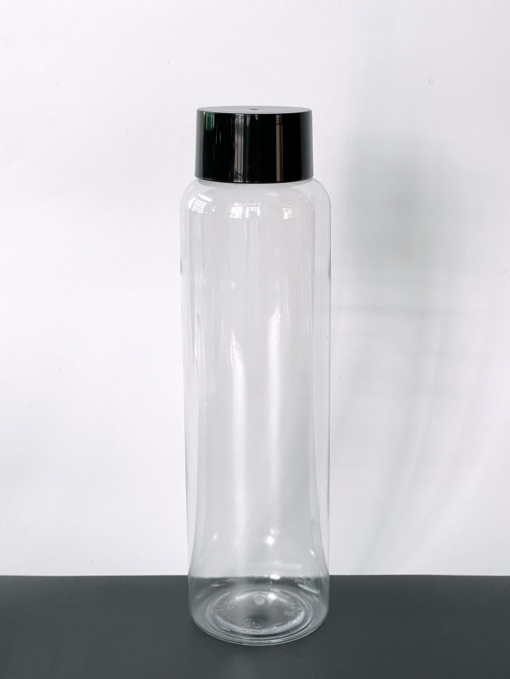
Label: glass